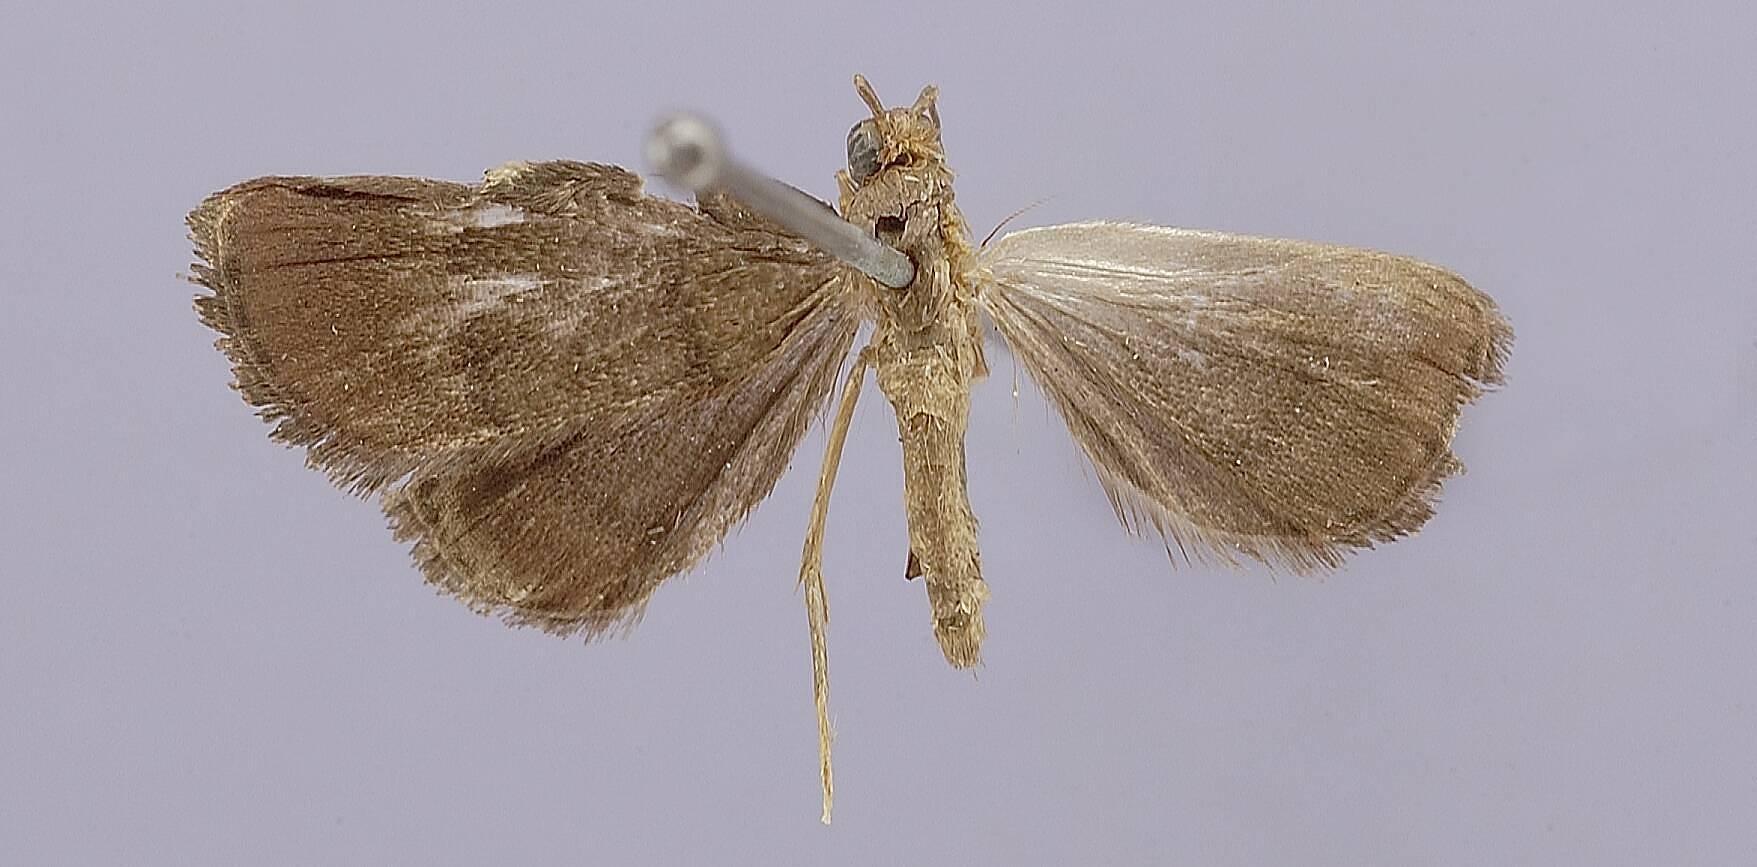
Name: Condylolomia obscura
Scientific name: Condylolomia obscura Schaus, 1913
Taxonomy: Animalia, Arthropoda, Insecta, Lepidoptera, Pyralidae
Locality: Carillo, Unknown, Costa Rica